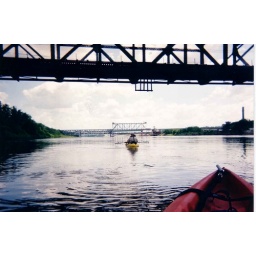
crossing under mo river bridge 2004